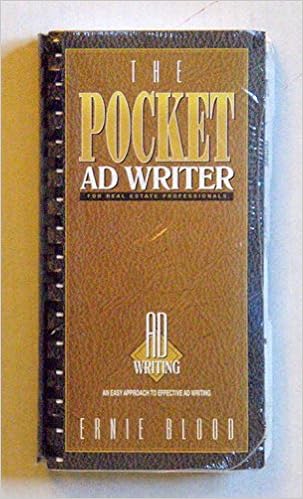
The Pocket Ad Writer
Category: Books
About the Author Ernie Blood may speak to more sales people than any other speaker in the Real Estate Industry. He was co-founder of Homes Guide of America. Today he is founder and President of Carmel Publishing- Americas up and coming publisher of Real Estate photo magazines! Ernie is recognized today as a leader in sales training. His warm, sincere, and enthusiastic platform style has endeared him to audiences everywhere. Ernie specializes in helping Real Estate sales people market themselves to the top. He is the author of eight best selling Pocket Guides for Real Estate Professionals.
Features: The Pocket Ad Writer is a sales and self help book for Realtors. It is an easy approach to writing effective ads.